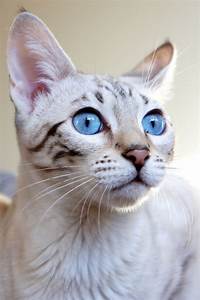
Label: gatto